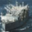
Label: ship